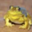
Label: frog